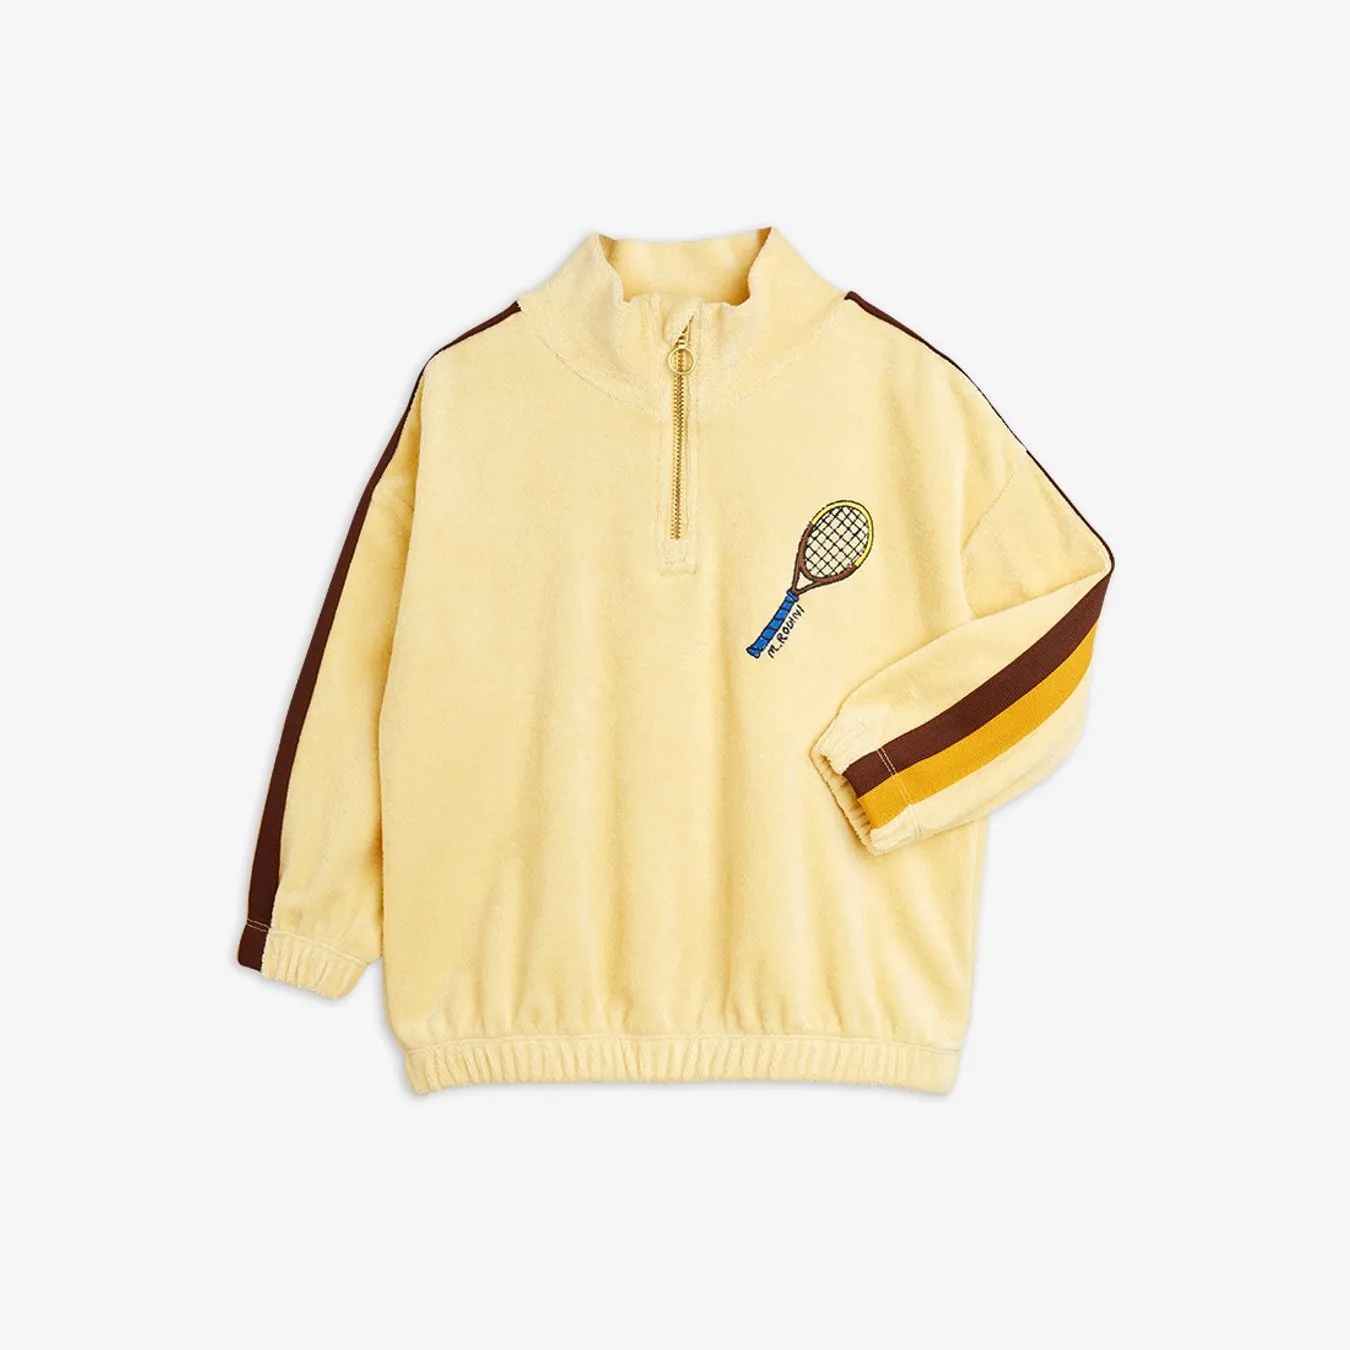
Tennis Terry Halfzip Sweatshirt
Brand: Mini Rodini
Half zip sweatshirt in Terry fabric, made from 100 % GOTS certified organic cotton. Designed with a high neck and dropped shoulders. Finished with a Tennis embroidery on the chest and stripe detailing along the sleeves. Features • Embroidered Tennis motif on the chest • Stripe detailing along sleeves • Dropped shoulders for a relaxed fit • High neck with half zip • Elastic cuffs and bottom hem • Terry material Material • 100 % Organic cotton • GOTS certified
Category: Apparel & Accessories > Clothing > Activewear > Activewear Sweatshirts & Hoodies